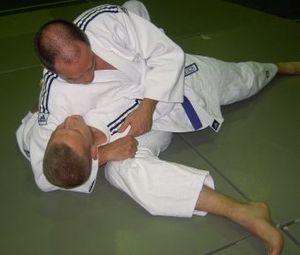
Makura-Kesa-Gatame est une technique d’immobilisation du judo.
Kesa-Gatame sont des techniques de contrôle au sol du judo.